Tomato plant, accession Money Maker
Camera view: vertical (180 deg); turntable rotation: 120 degrees
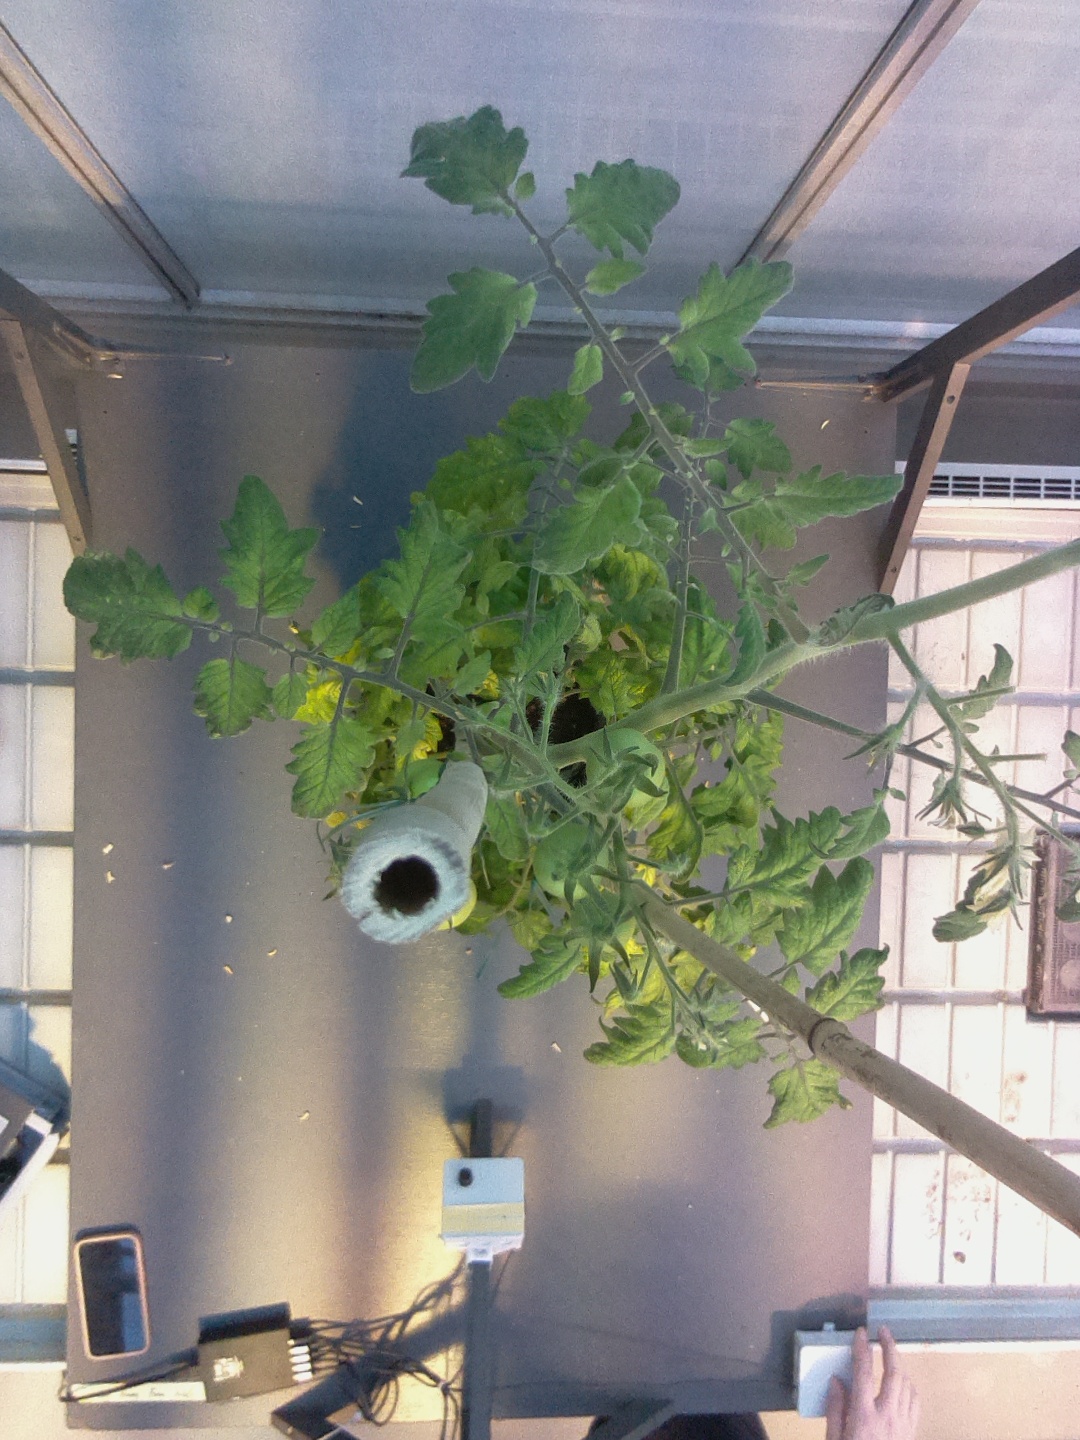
BBCH growth stage 75: 50%-60% of final fruit size